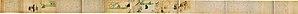
Les deux Rouleaux illustrés des invasions mongoles forment un emaki japonais datant de la fin du XIIIᵉ siècle. Ils font le récit des exploits réels ou supposés d’un samouraï japonais lors des deux tentatives d’invasion du Japon par le puissant empire mongol, épisode sur lequel l’œuvre offre un aperçu historique important.